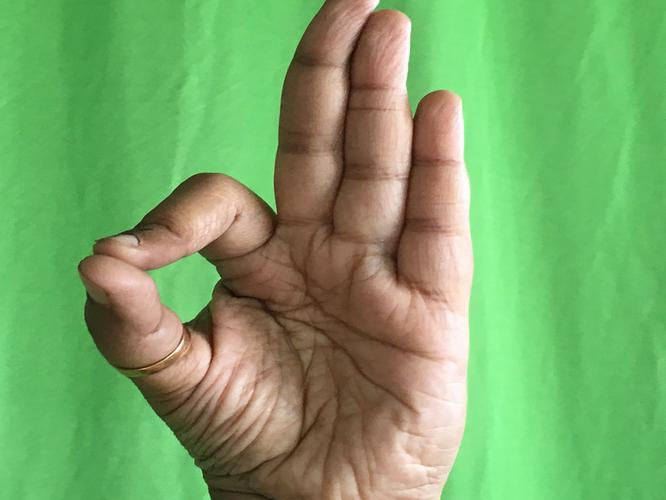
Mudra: Aralam
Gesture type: single_hand